Jonathan Williams (running back, born 1994)

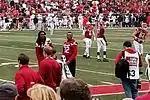
Williams (32) looks towards family in the stands

As a true freshman in 2012, he played in 11 games, and made two starts. He recorded 45 rushes for 231 yards and eight receptions for 208 yards and two touchdowns. He scored his first career touchdown on a 74-yard pass, his first reception of his career, on the first offensive play of the game against Kentucky. As a sophomore in 2013, he played in all 12 games, making 11 starts. He recorded 150 carries for 900 yards, scoring four touchdowns while adding seven receptions for 72 yards and two touchdowns. Teaming with true freshman Alex Collins, they produced Arkansas' second pair of teammates to each rush for at least 900 yards in the same season. Darren McFadden and Felix Jones were the only previous tandem to do so, achieving the accomplishment in the 2006 and 2007 seasons. In 2014, despite splitting carries with Collins, he rushed for 1,190 yards on 211 carries (5.6 avg) and 12 touchdowns.